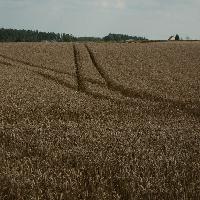
Weather: cloudy or overcast